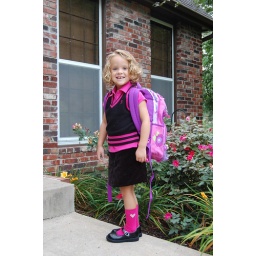
I managed to get a really cute outfit and still stayed in the dress code.